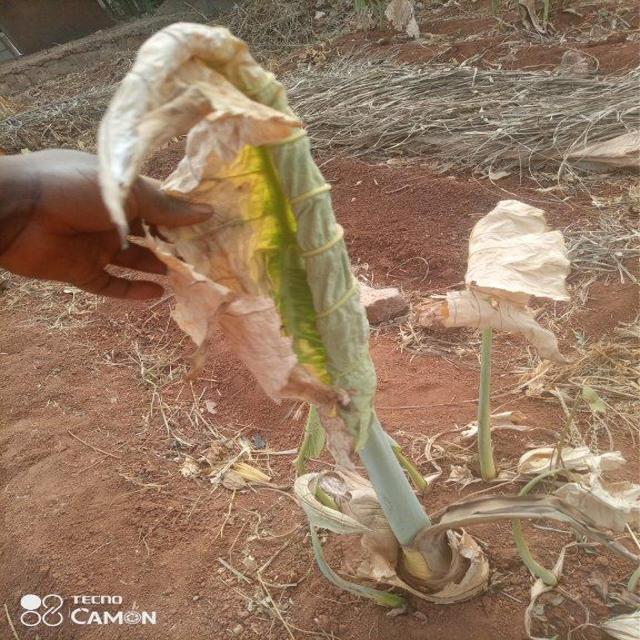
Label: Late_Blight